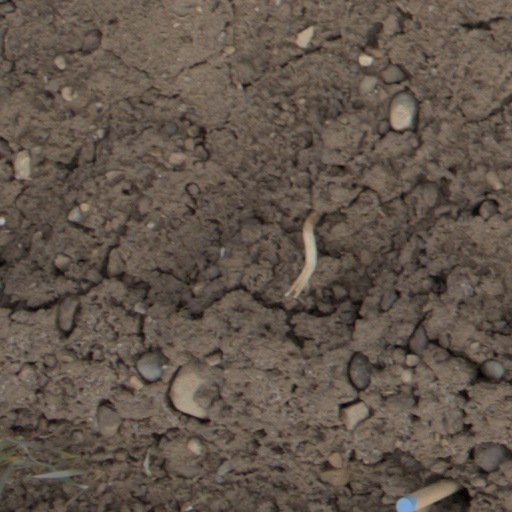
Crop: wheat